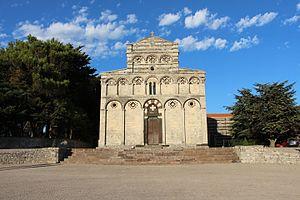
Borutta est une commune italienne de la province de Sassari dans la région Sardaigne en Italie.